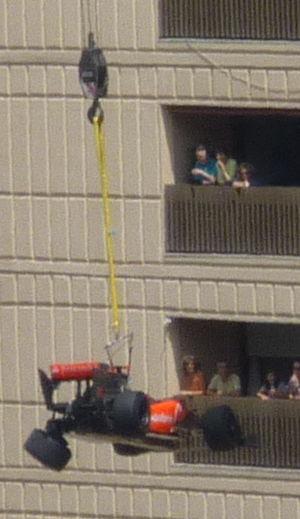
Le Grand Prix de Monaco 2009, disputé sur le circuit de Monaco le 24 mai 2009, est la 809ᵉ épreuve du championnat du monde de Formule 1 courue depuis 1950 et la sixième manche du championnat 2009.